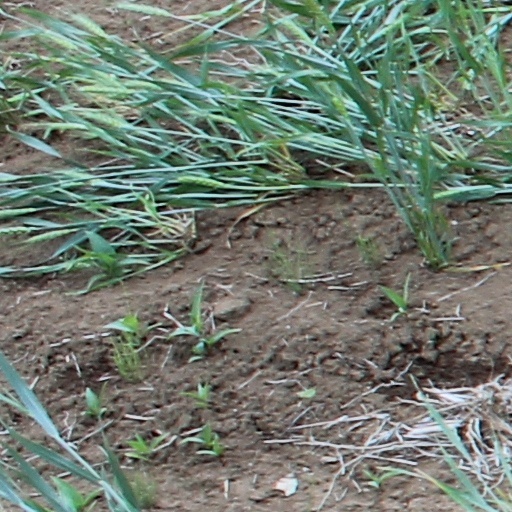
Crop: wheat